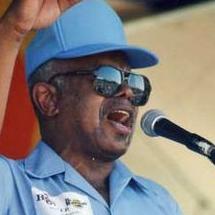
Age: 61